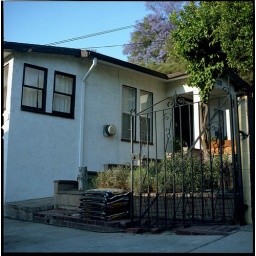
Echo Park house drivin around and seein it the tree Prince broke